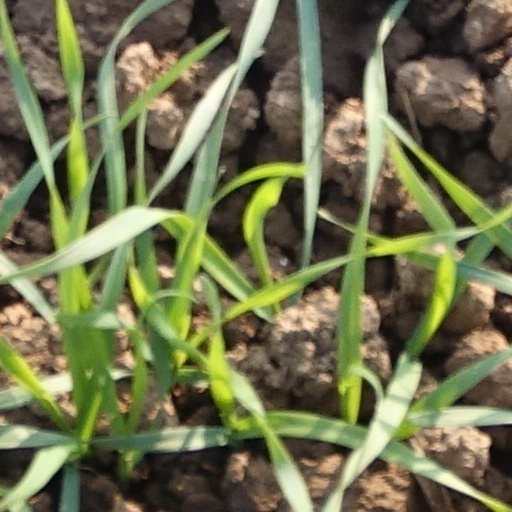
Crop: wheat